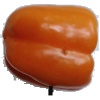
Label: orange_pepper